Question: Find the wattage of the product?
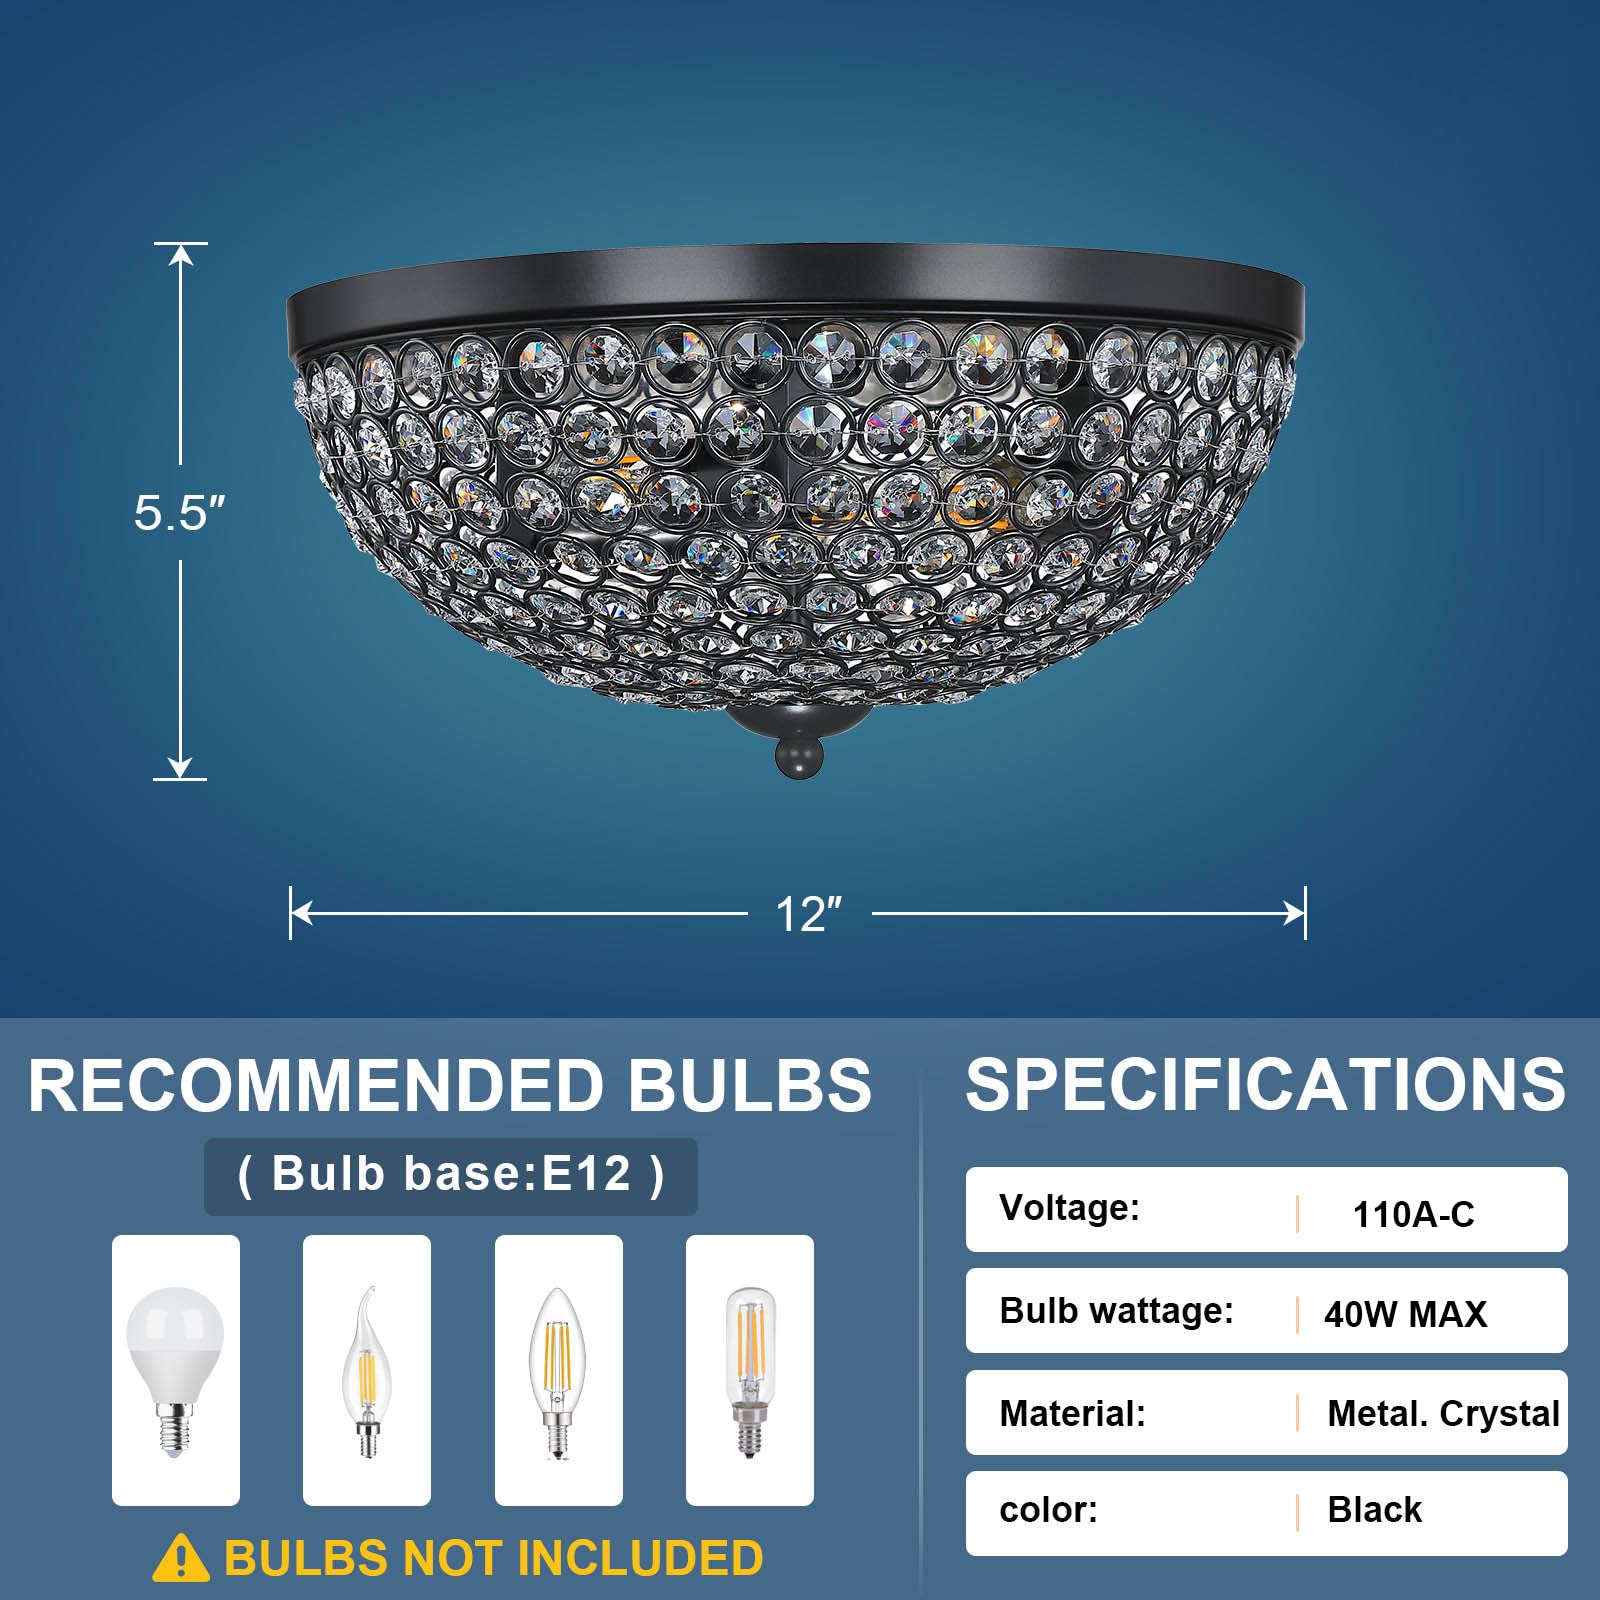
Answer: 40.0 watt